LANSA Flight 502

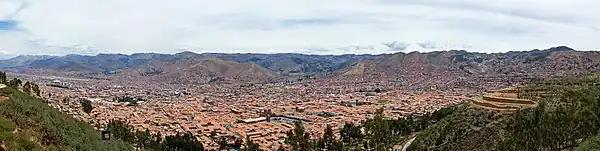
LANSA Flight 502's entire flight path, from takeoff to crash, is encompassed within this panoramic view of Cusco. The runway is seen to the left (east), and rising terrain is seen along the extended takeoff path to the right (west).

At about 2:55 pm, the four-engine Electra turboprop began its takeoff run to the west. At some point during the takeoff run or initial climb, the number three engine failed and caught fire. The crew continued the takeoff and climb, per standard procedure, using power from the remaining three engines. The pilot radioed the control tower declaring an emergency, and the control tower cleared the flight for an immediate landing. The number three engine was engulfed in flames as the crew incorrectly retracted the flaps and maneuvered the plane into a left turn back to the runway. The plane entered a 30° to 45° bank, then rapidly lost altitude and crashed into hilly terrain about west-southwest of the runway, above the village of San Jerónimo. The fuel on board caught fire and all aboard perished except the copilot, 26-year-old Juan Loo, who was found in the wreckage of the cockpit badly burned but alive. Two farm workers were killed on the ground.